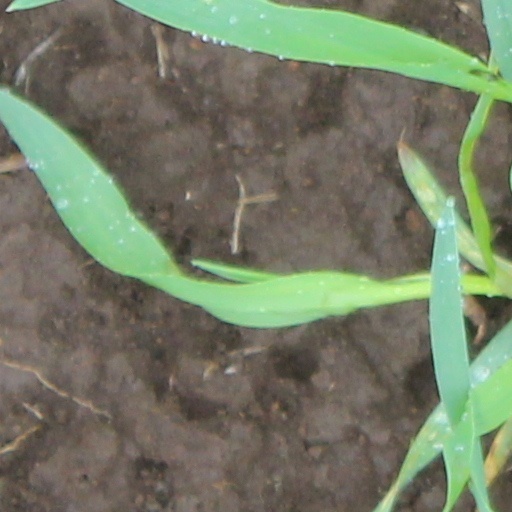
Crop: wheat